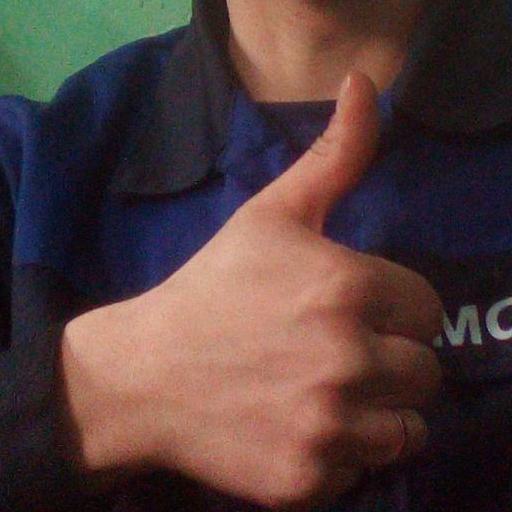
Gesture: like